Théodore Limperg

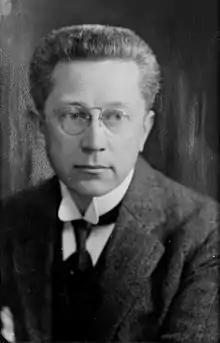
Theodore Limperg ca. 1930

Théodore Limperg jr. (Amsterdam, December 21, 1879 – Amsterdam, December 6, 1961) was a Dutch accountant, and Professor in Business economics at the University of Amsterdam. He is particularly known for his contribution to the international debate about replacement costs in the 1920s.